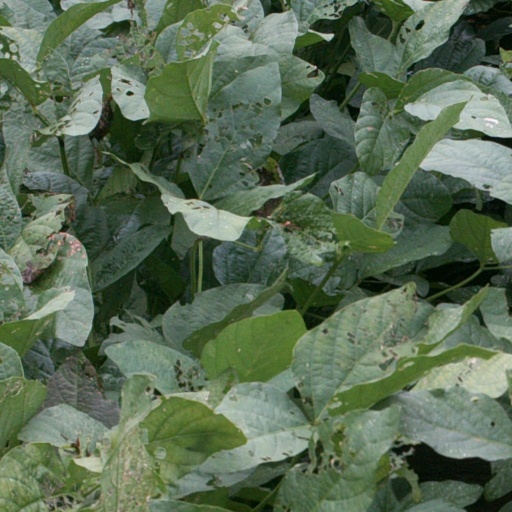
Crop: soybean